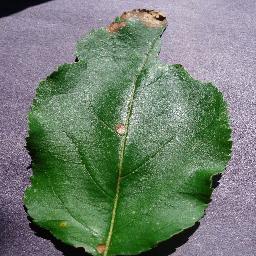
Label: Apple___Black_rot